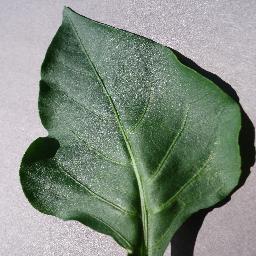
Label: Pepper,_bell___healthy